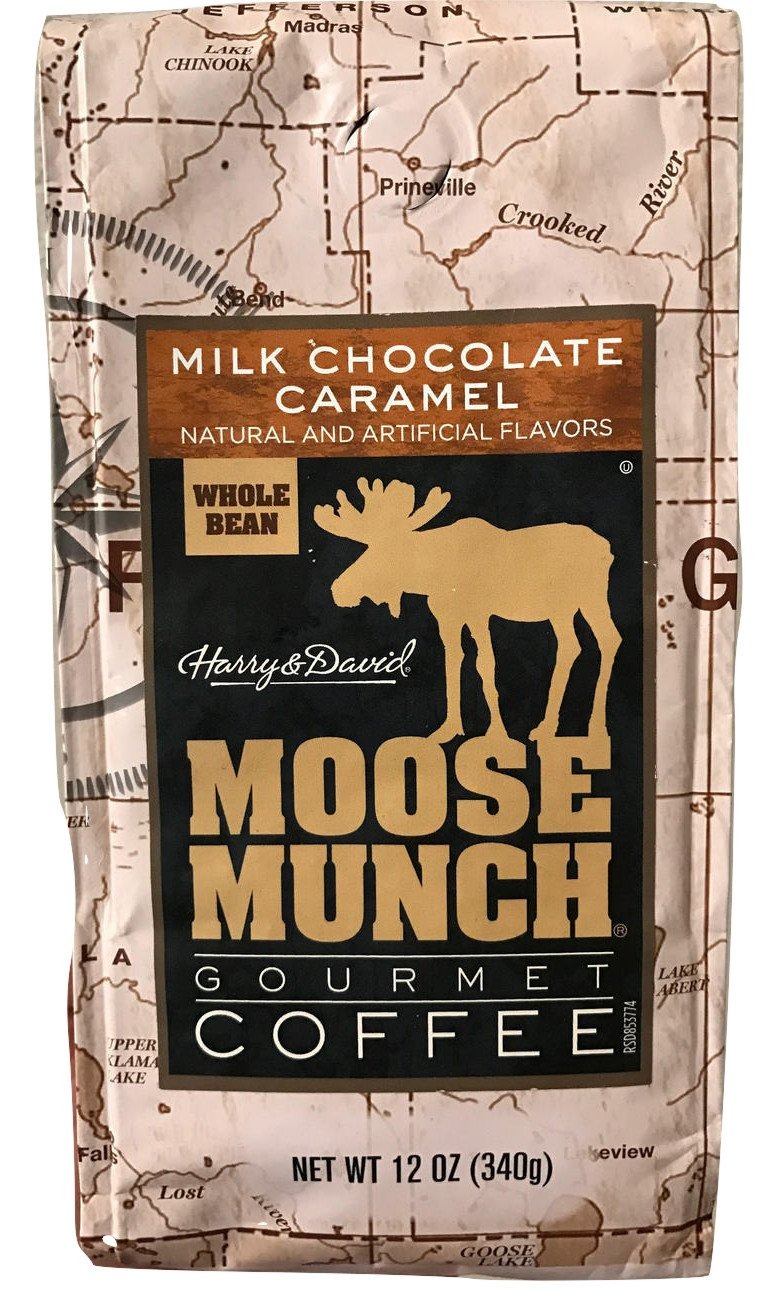
Item Name: Harry & David Milk Chocolate Caramel Ground Coffee
Value: 12.0
Unit: Ounce

Price: 12.99